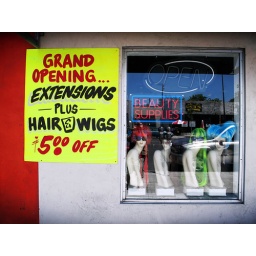
Sunday morning, waiting for the bike shop to open up on Lyndale street in Minneapolis. June, 2009.